USS Osceola (1863)

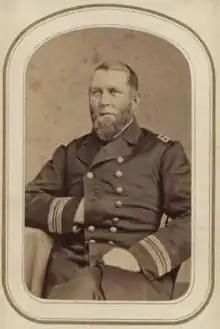
John M. B. Clitz as a lieutenant commander, prior to taking command of "Osceola," c. 1860

"Osceola" departed Boston on 22 April 1864, towing the monitor , and reached New York on 25 April 1864. The ship arrived at Hampton Roads, Virginia, on 3 May 1864. She was assigned to the North Atlantic Blockading Squadron. On the night of 4 May 1864, a Union fleet including "Osceola" sailed up Virginias James River in support of General Ulysses S. Grant's Overland Campaign. She spent most of the next four months in and around the James River.